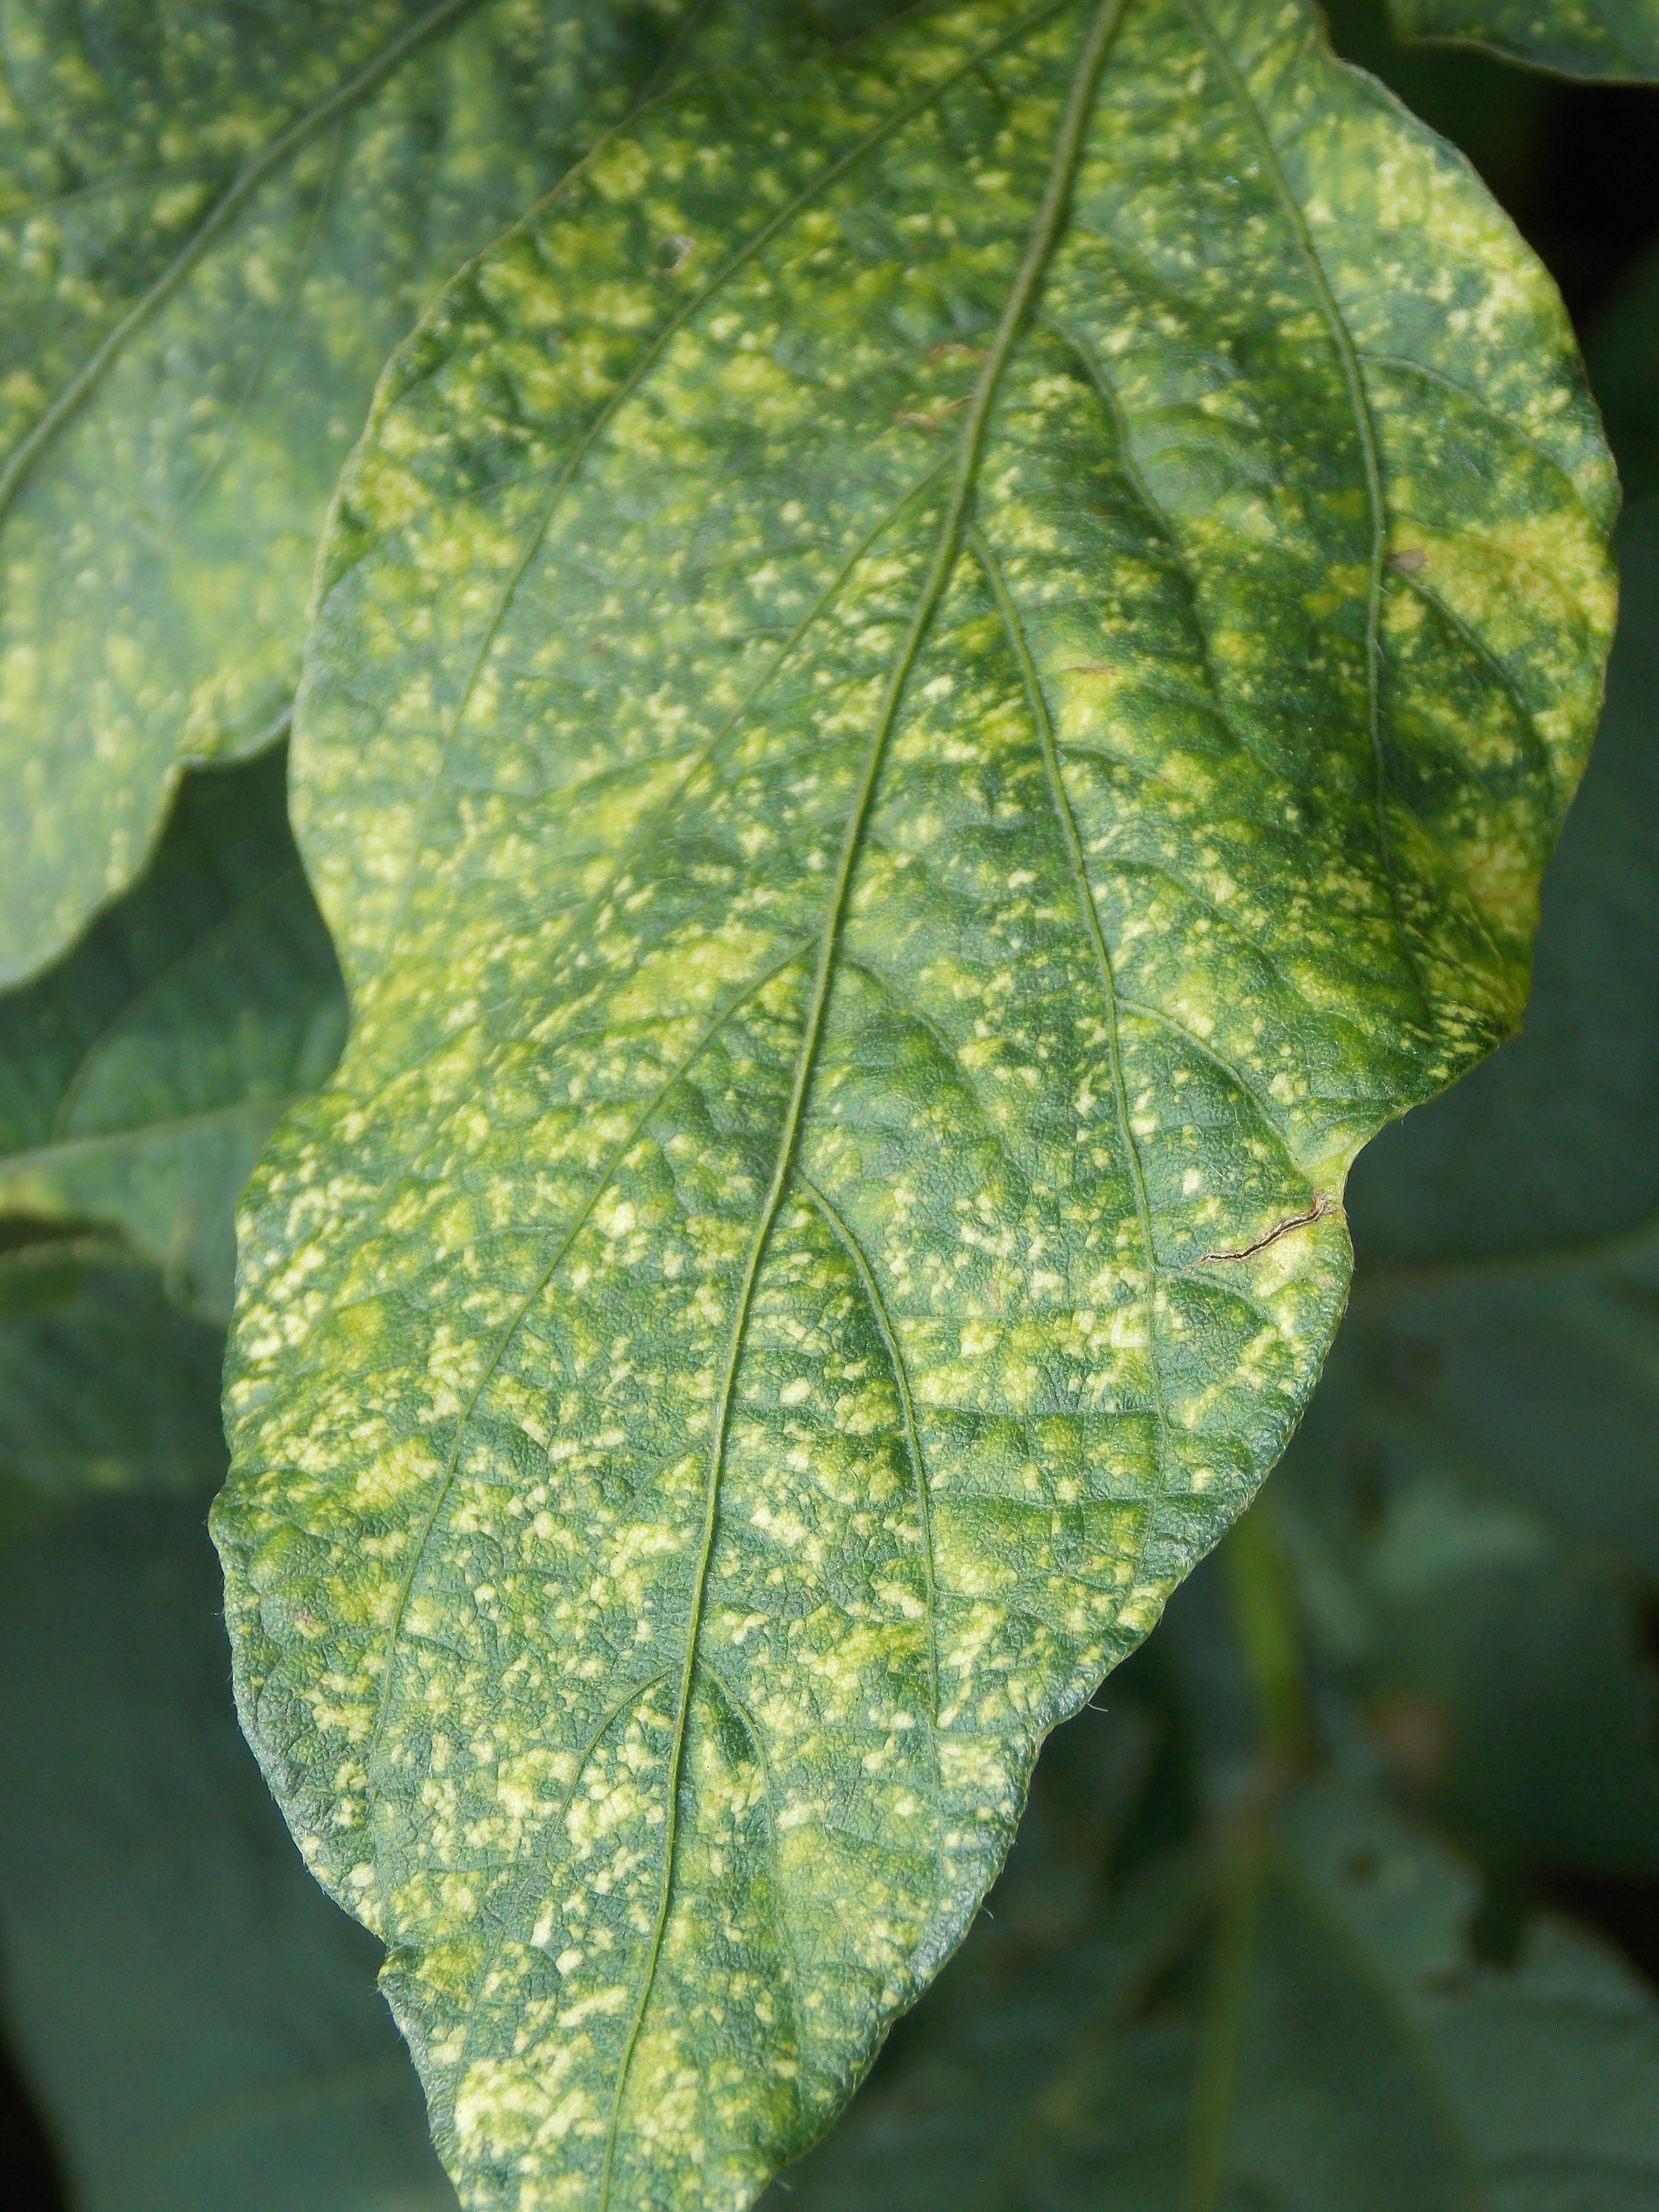
Label: Disease